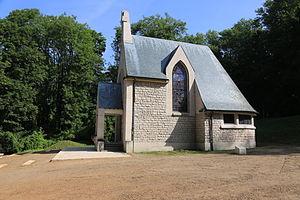
Beaumont-en-Verdunois est une commune française située dans le département de la Meuse, en région Grand Est.